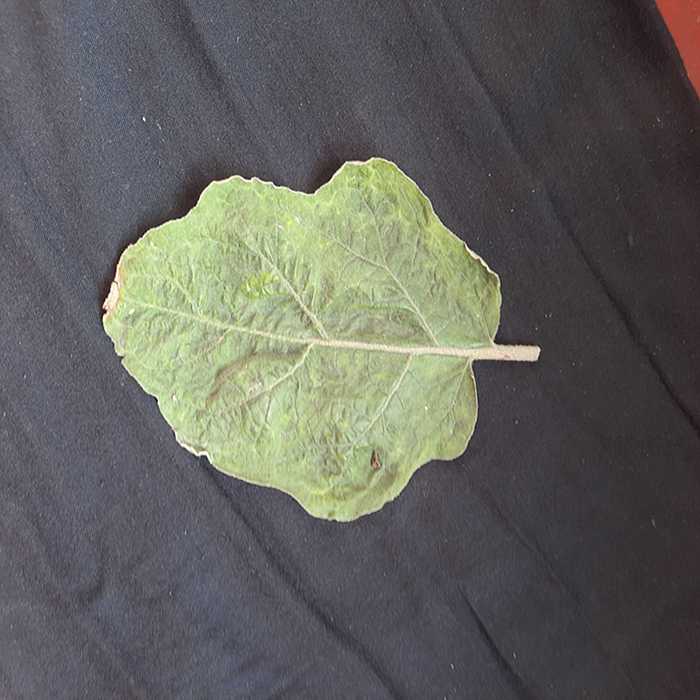
Plant: Eggplant
Label: Eggplant begomovirus